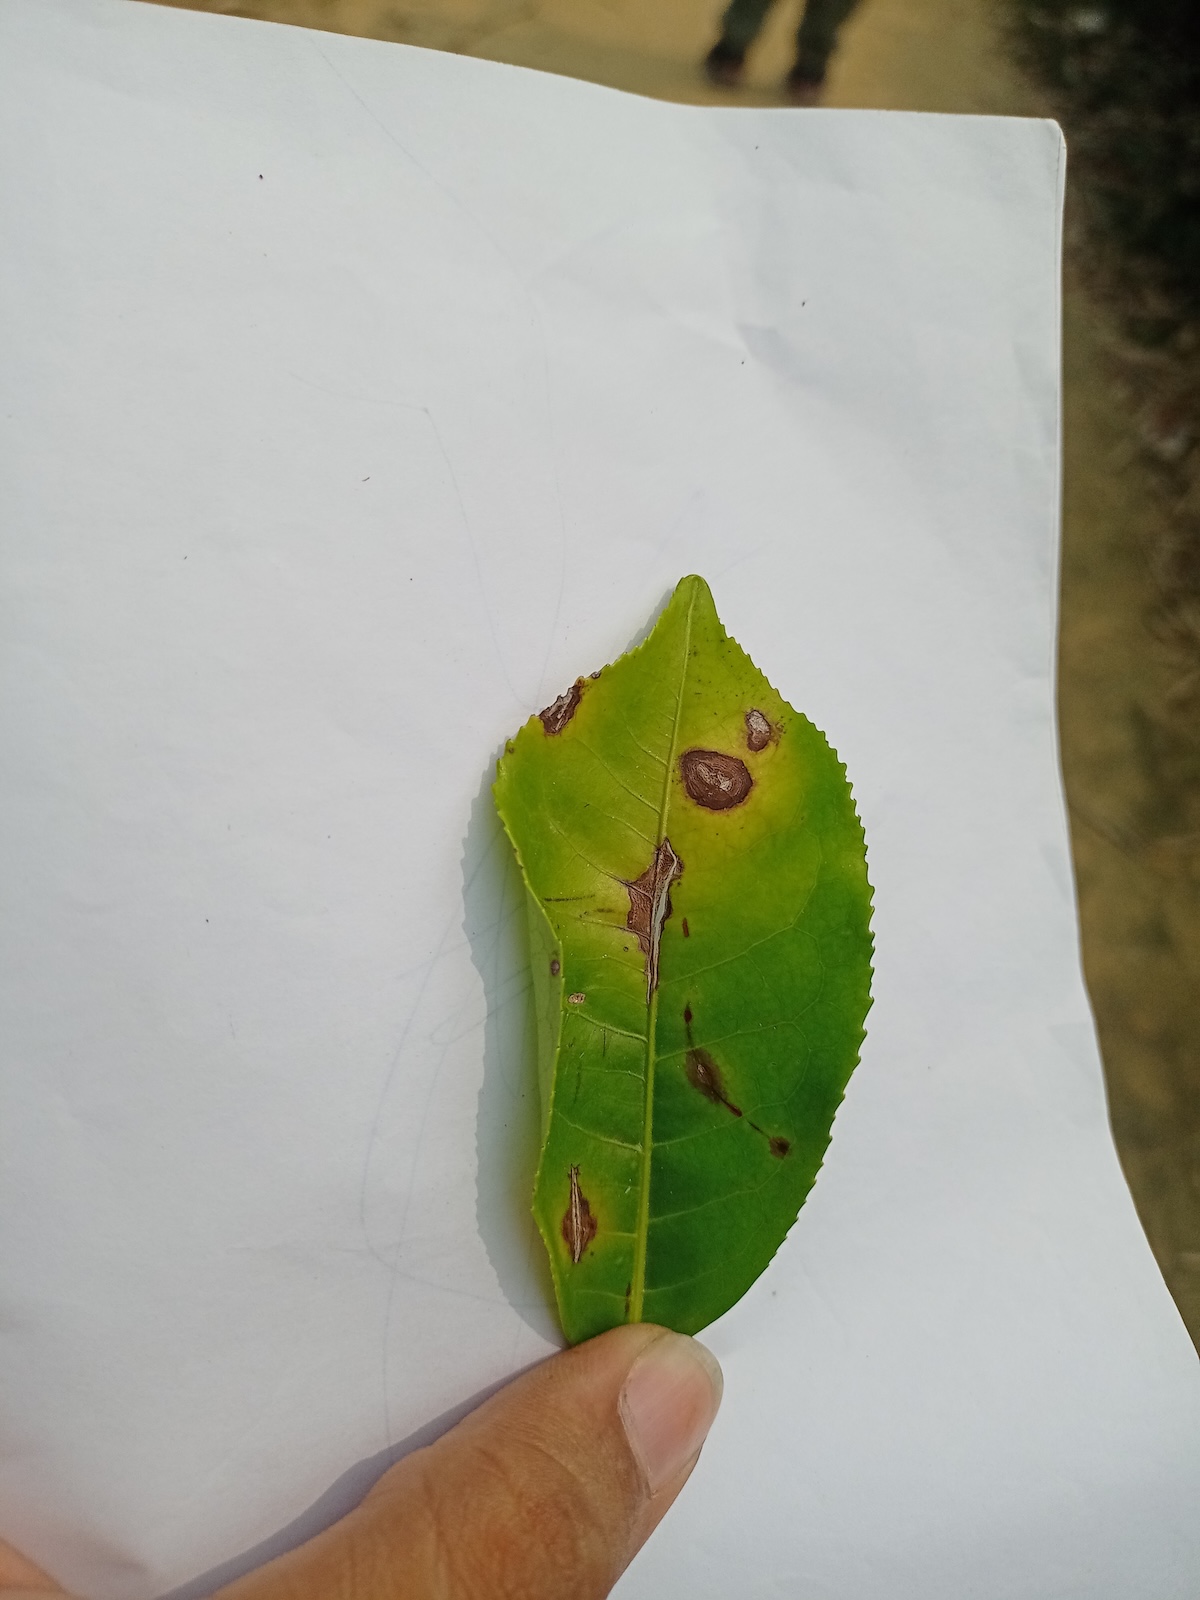
Label: Gray Blight